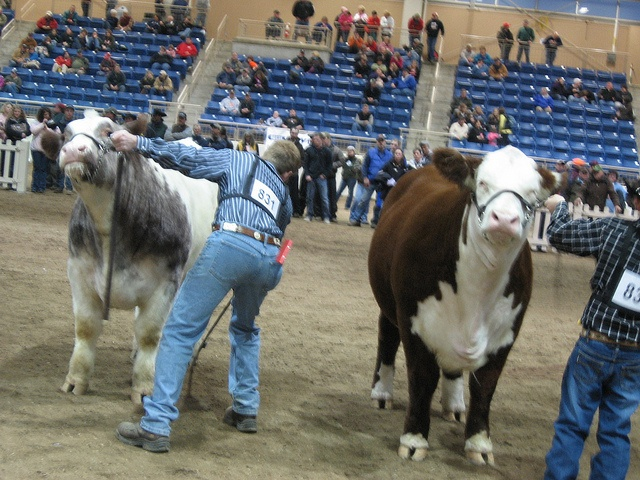
Some guys holding big cows in the middle of an arena.
Cattle being displayed in arena at indoor event.
Two men with number tags on shirt, each standing with a cow in arena with spectators.
Two big bulls being judged in a bull beauty contest.
Two men standing in front of a crowd with cows.